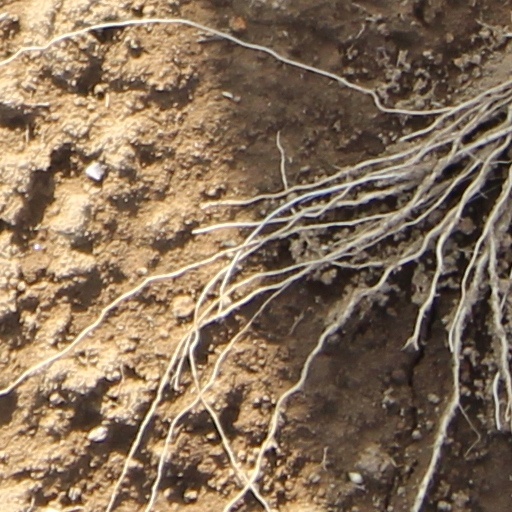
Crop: wheat